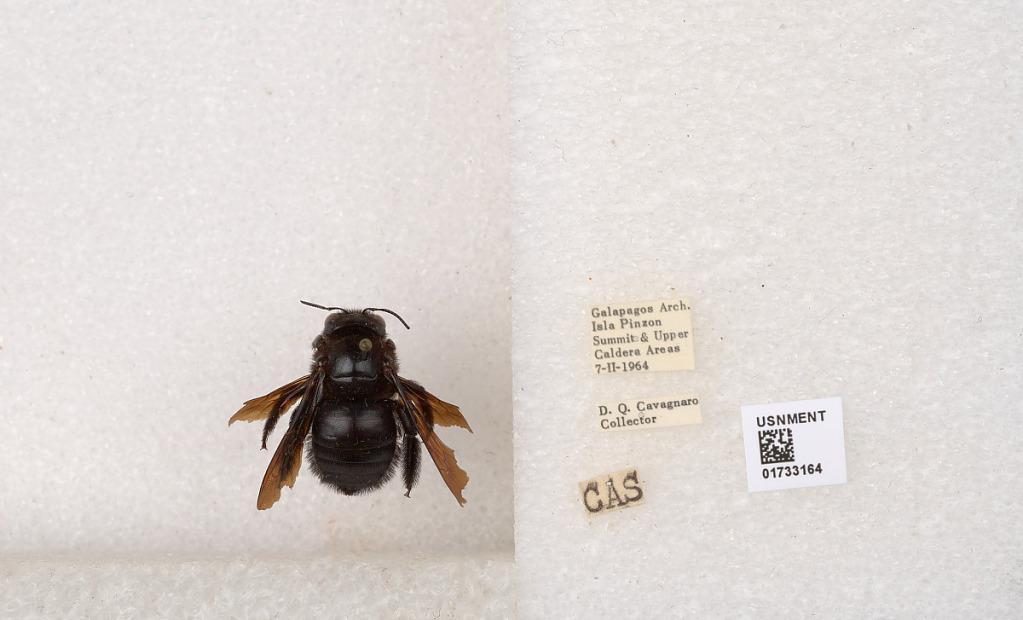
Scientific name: Xylocopa (Neoxylocopa) darwini Cockerell
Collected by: D. Cavagnaro
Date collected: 1964-2-7
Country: Ecuador
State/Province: Galapagos
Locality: Isla Pinzon Summit & Upper Caldera Areas
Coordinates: -0.610997, -90.6654